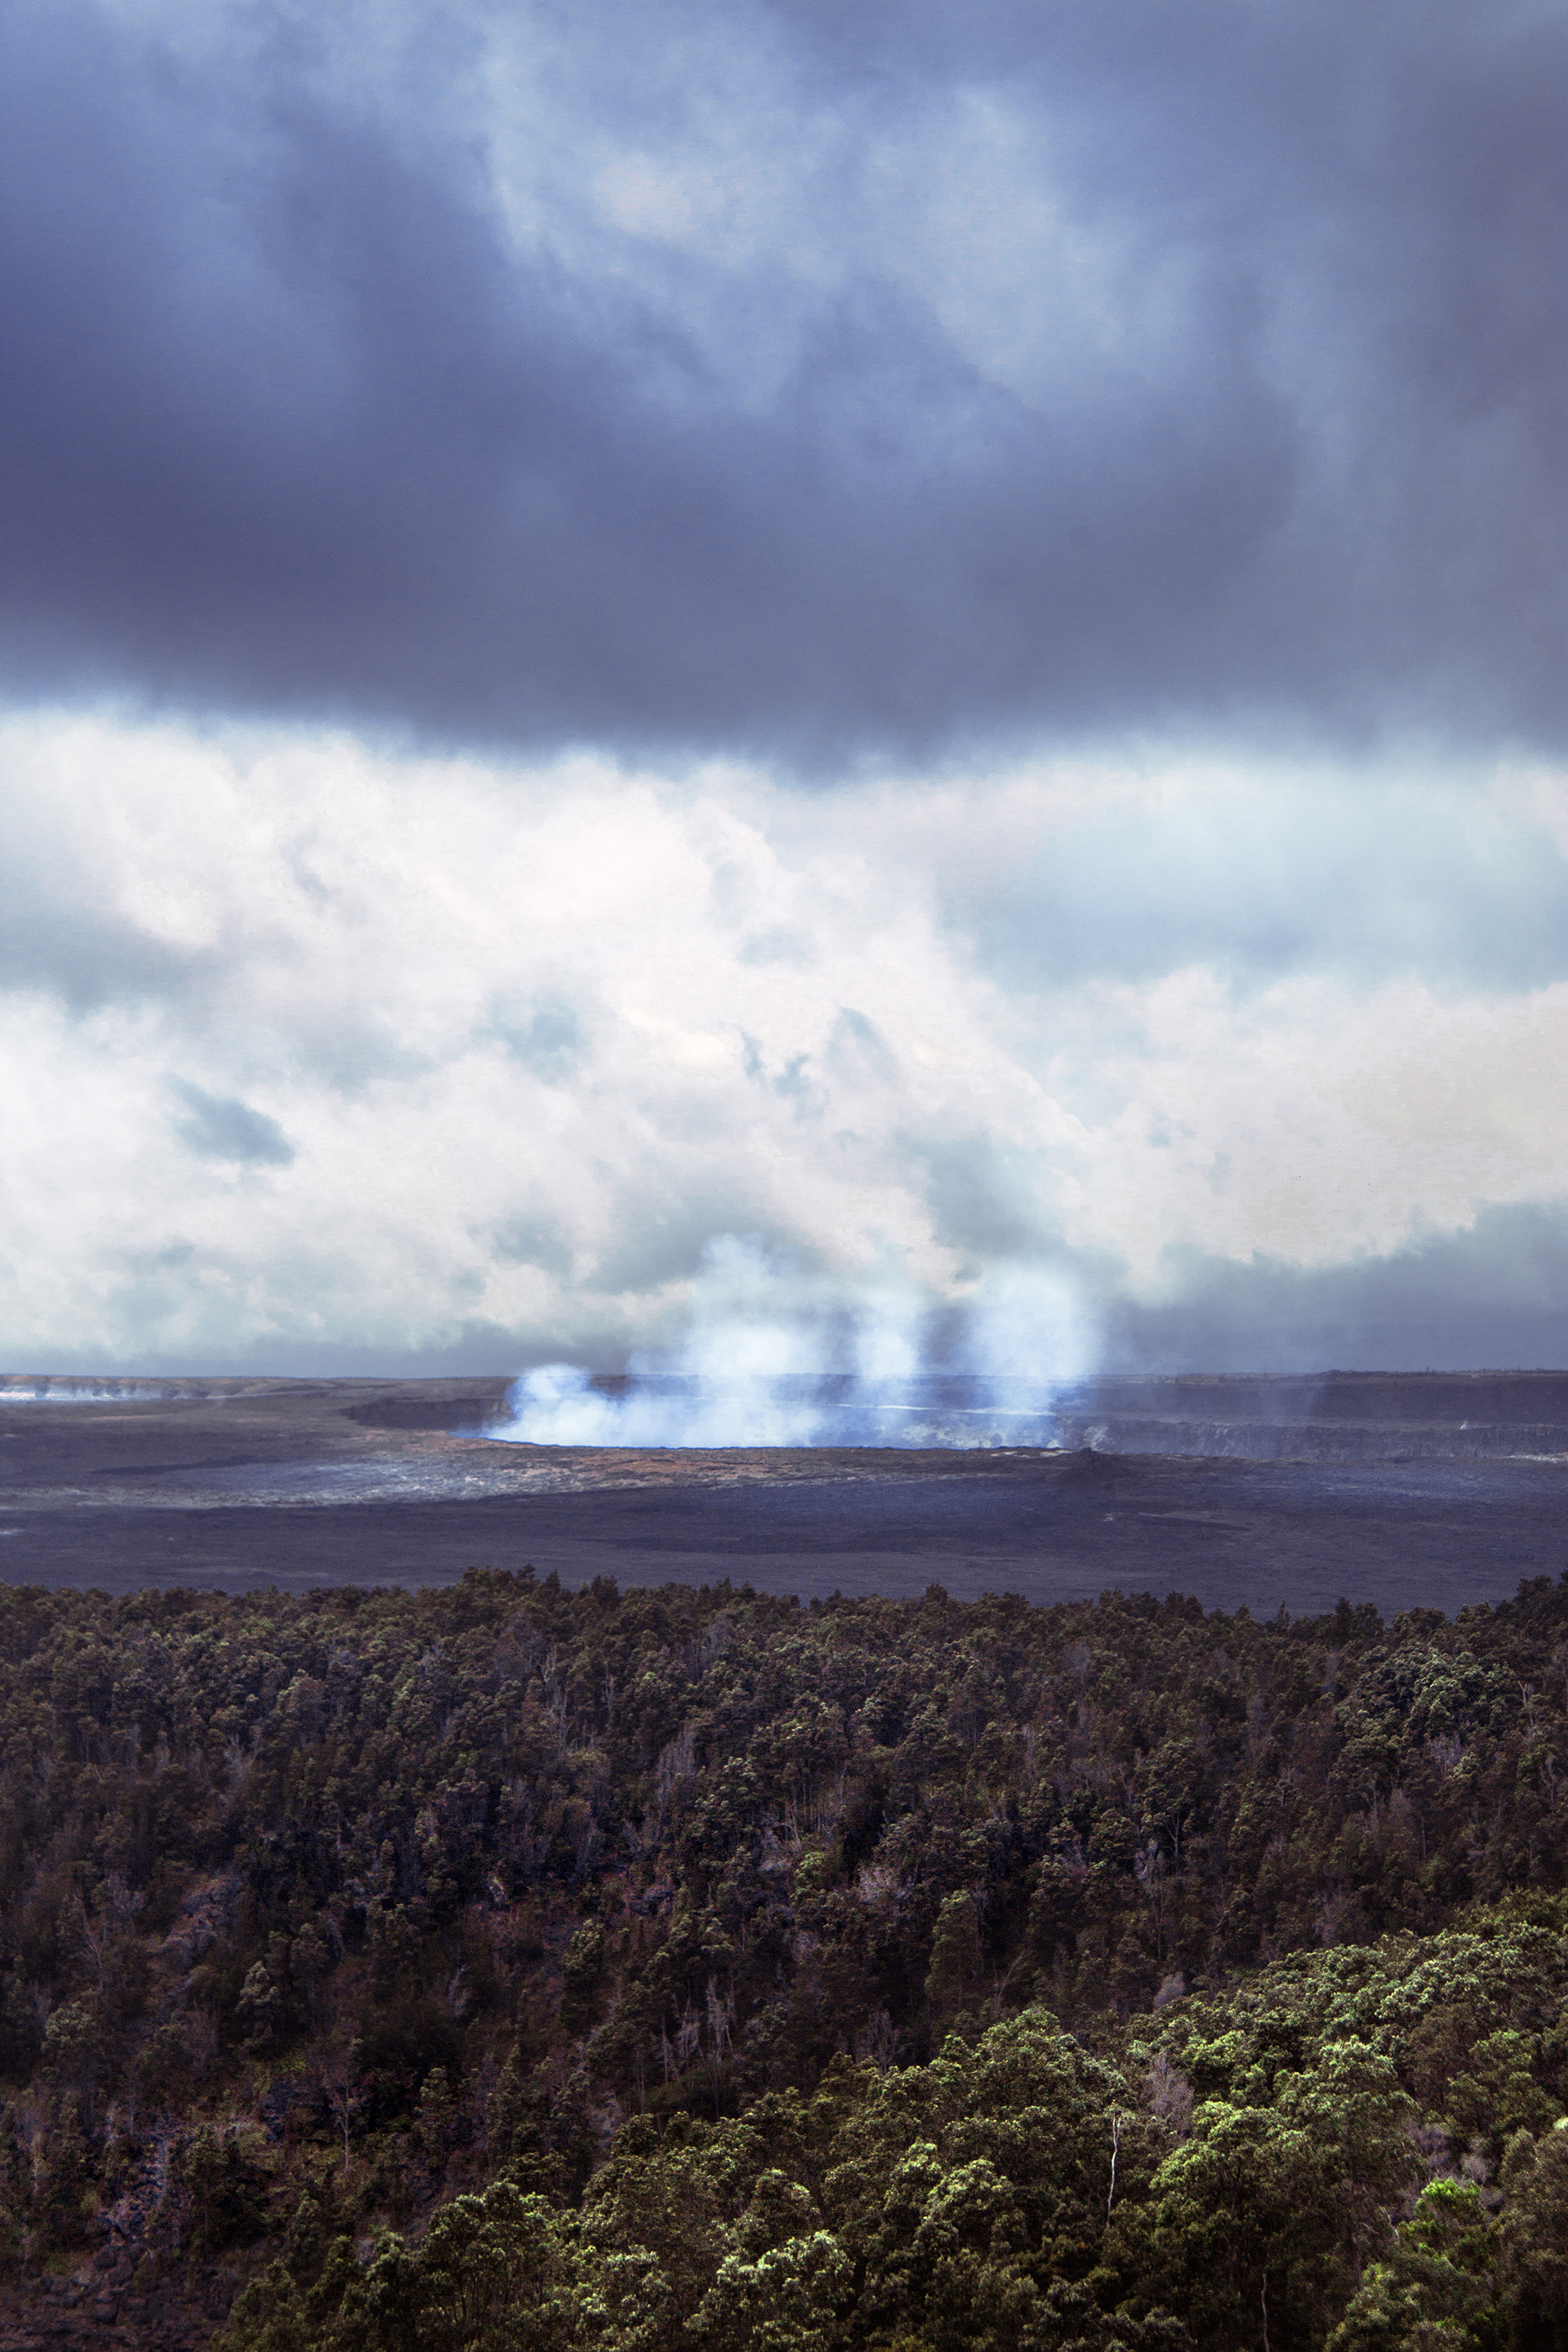
sky, cloud, highland, atmospheric phenomenon, horizon, wilderness, atmosphere, cumulus, sea, tree, ecoregion, landscape, mountain, ocean, hill, plain, fell, coast, meteorological phenomenon, national park, rural area, vacation, road, sunlight, terrain, tundra, grassland